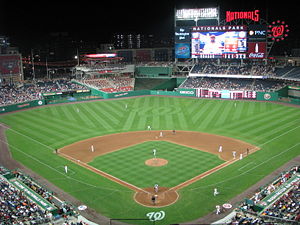
Nationals Park
Nationals Park
Nationals Park er et baseballstadion i Washington D.C. USA, der er hjemmebane for MLB-klubben Washington Nationals. Stadionet har plads til 41.888 tilskuere, og blev indviet 30. marts 2008. Stadionet erstattede her Nationals gamle hjemmebane RFK Stadium.